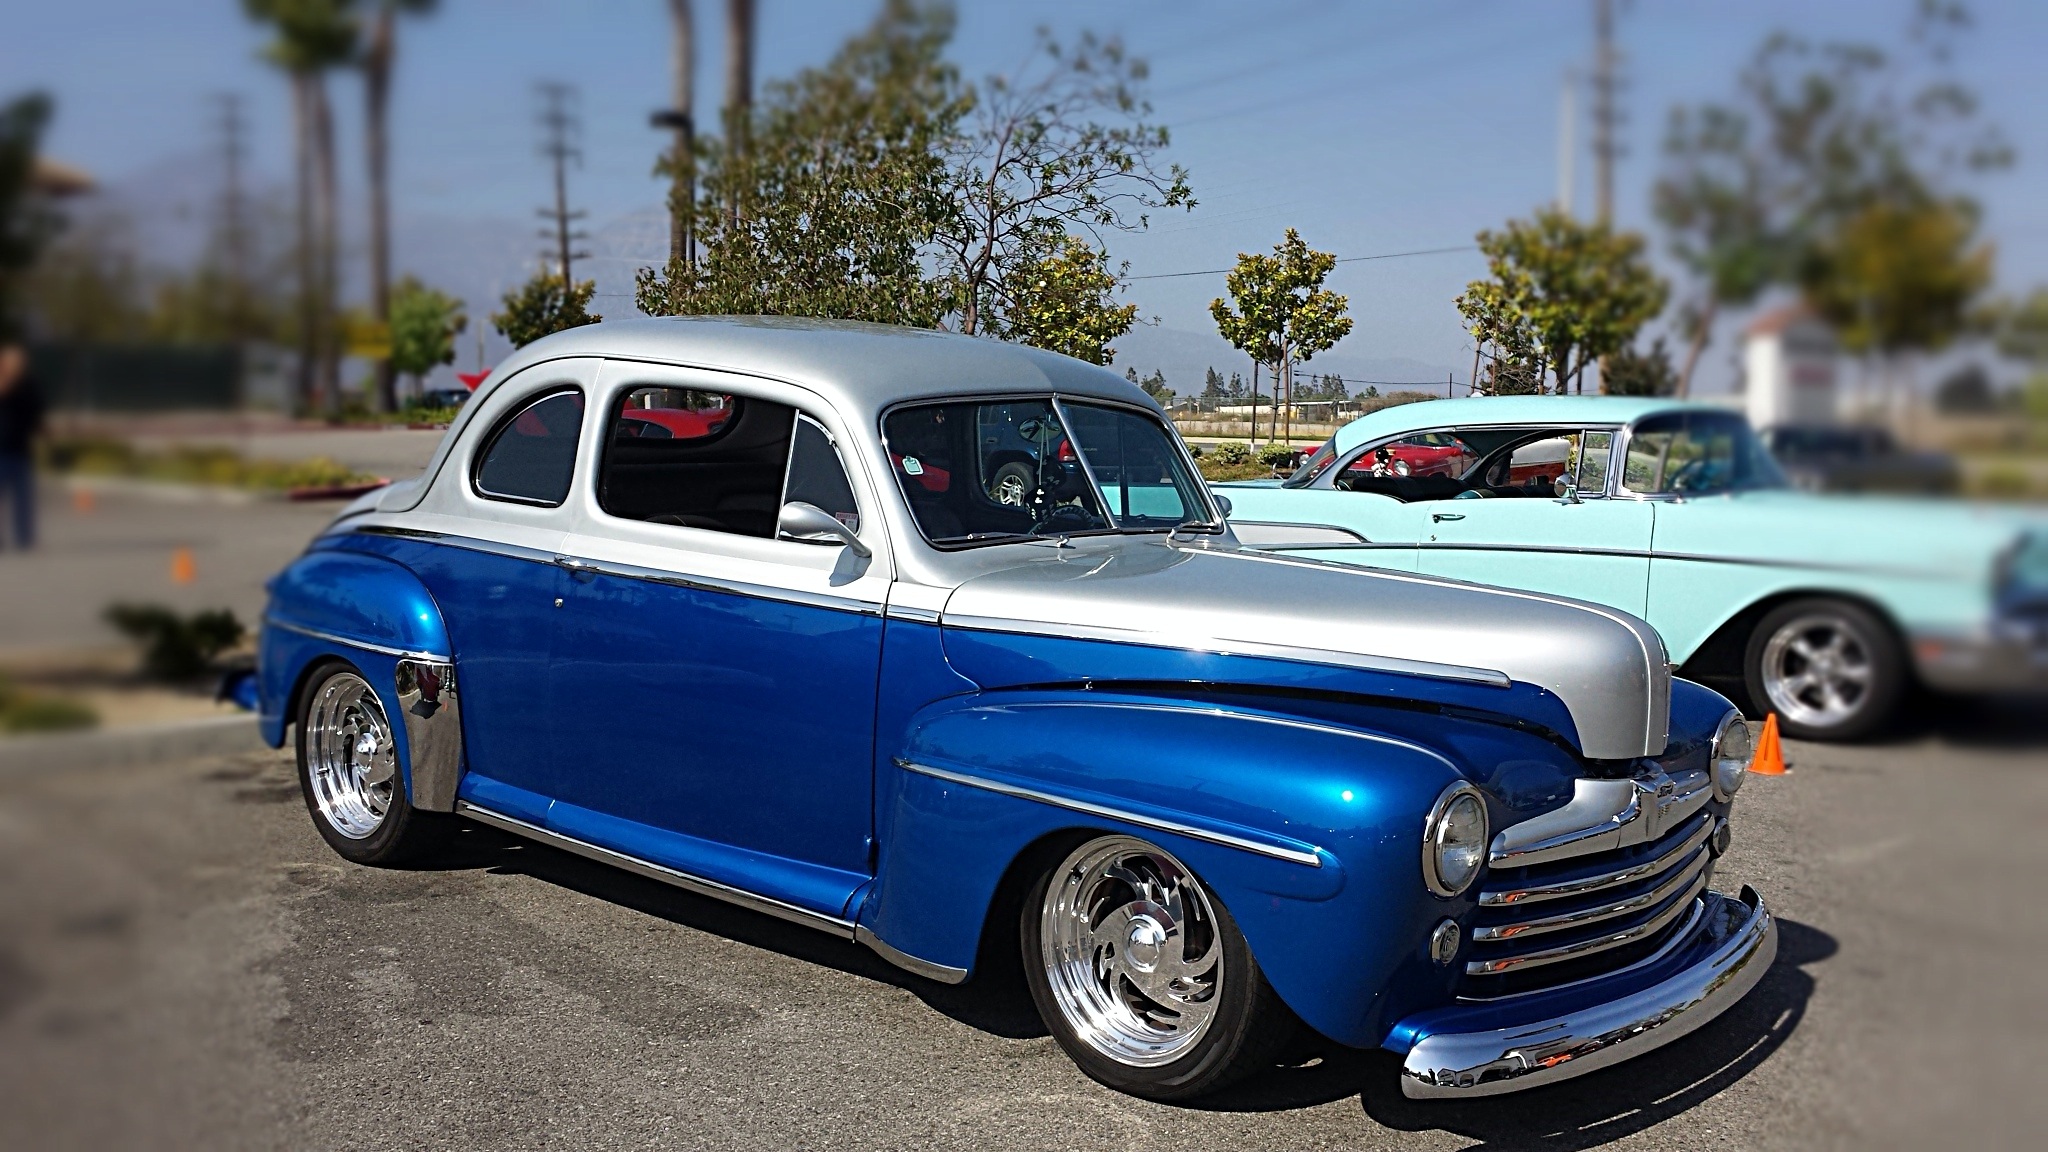
landscape, outdoor, road, traffic, street, car, vintage, antique, wheel, automobile, retro, view, highway, driving, old, city, urban, asphalt, travel, freeway, motion, transportation, transport, model, vehicle, collection, journey, show, auto, nostalgia, business, headlight, historic, black, speed, odometer, cable car, modern, old car, tire, muscle, motor vehicle, vintage car, speedway, bumper, car park, race, competition, power, chrome, cool, engine, steering, safety, sedan, heritage, championship, classic, roadster, minivan, fast, shiny, rally, coches, concourse, fashioned, antique car, car wash, hot rod, motorcar, motorized, land vehicle, styled, automobile make, compact car, automotive design, mid size car, chevrolet advance design, custom car, 1941 ford, volvo pv444 544